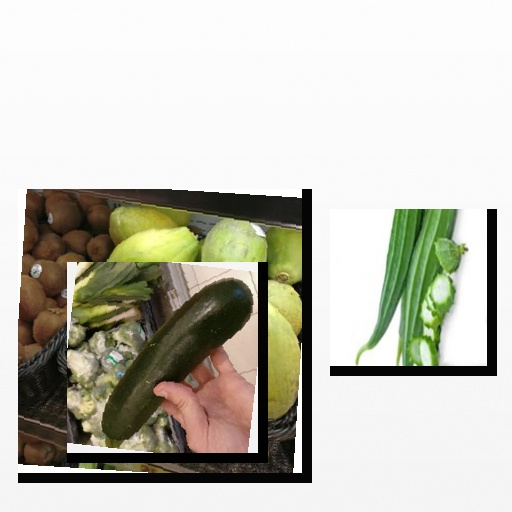
Food items: zucchini, papaya, sponge_gourd